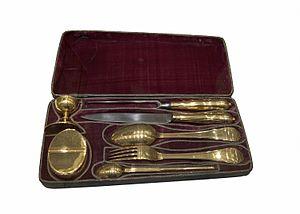
Le nécessaire de table personnel de l'empereur François II (1er). Or, lame d'acier, boîte en cuir et velours. Cuillère, couteau, fourchette, coquetier, cuillère à moelle, boîte à épices. Par Wenzel Kowanzky, Vienne, 3ème quart du 18ème siècle. Catalogue n°6, ""Silberkammer"", Palais de la Hofburg, Vienne, Autriche.
Les couverts de table sont les ustensiles utilisés pour manger durant un repas.